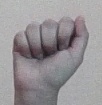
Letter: saad